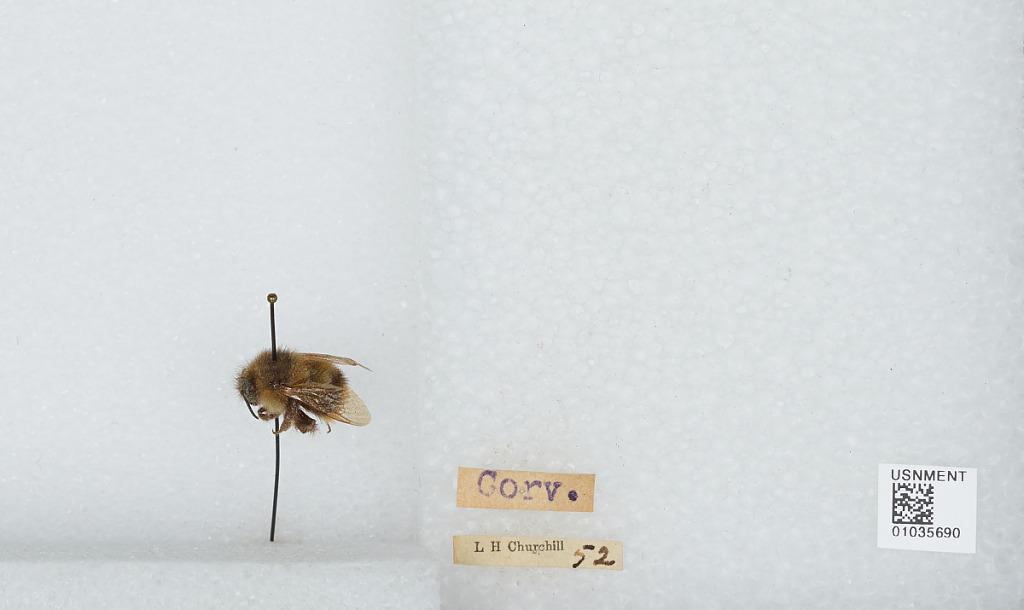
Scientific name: Bombus (Pyrobombus) mixtus Cresson
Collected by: L. Churchill
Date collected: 1952--
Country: United States
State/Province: Oregon